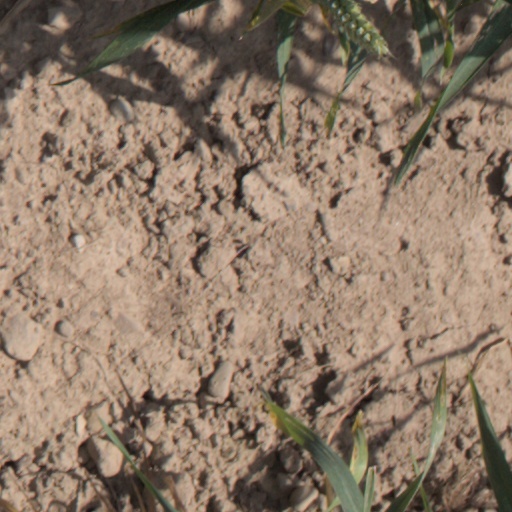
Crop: wheat